Bronwydd Castle

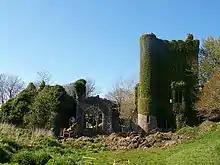
Bronwydd Mansion Ruins

Bronwydd replaced Cilrhiwe as the main family home in the 1850s, at which time it was rebuilt in the fashionable Gothic Revival style by Sir Thomas Lloyd, 1st Baronet. The architect was Richard Kyrke Penson, who skillfully adapted an existing 18th-century house to create an elaborate Victorian gothic "castle" suitable for the "Marcher Lord" of Cemais. The 18th-century house contained a private chapel, the Lloyds of that era having been converts to Methodism, while the reconstructed Bronwydd included a baronial hall, containing the family muniments and serving as entrance hall. The exterior of the building included a tall, slim round tower and a square tower with bell-turret. Part of the house is supposed to have been modelled on the cathedral transept and tower of the Rock of Cashel, Ireland, although Thomas Lloyd described the whole as 'a romantic Rhineland castle with patterned roof-tiling.' The stables and service block were rendered in mock half-timber, similar to the streets of Chester. The house was sited on a bluff overlooking the river Afon Cynllo.